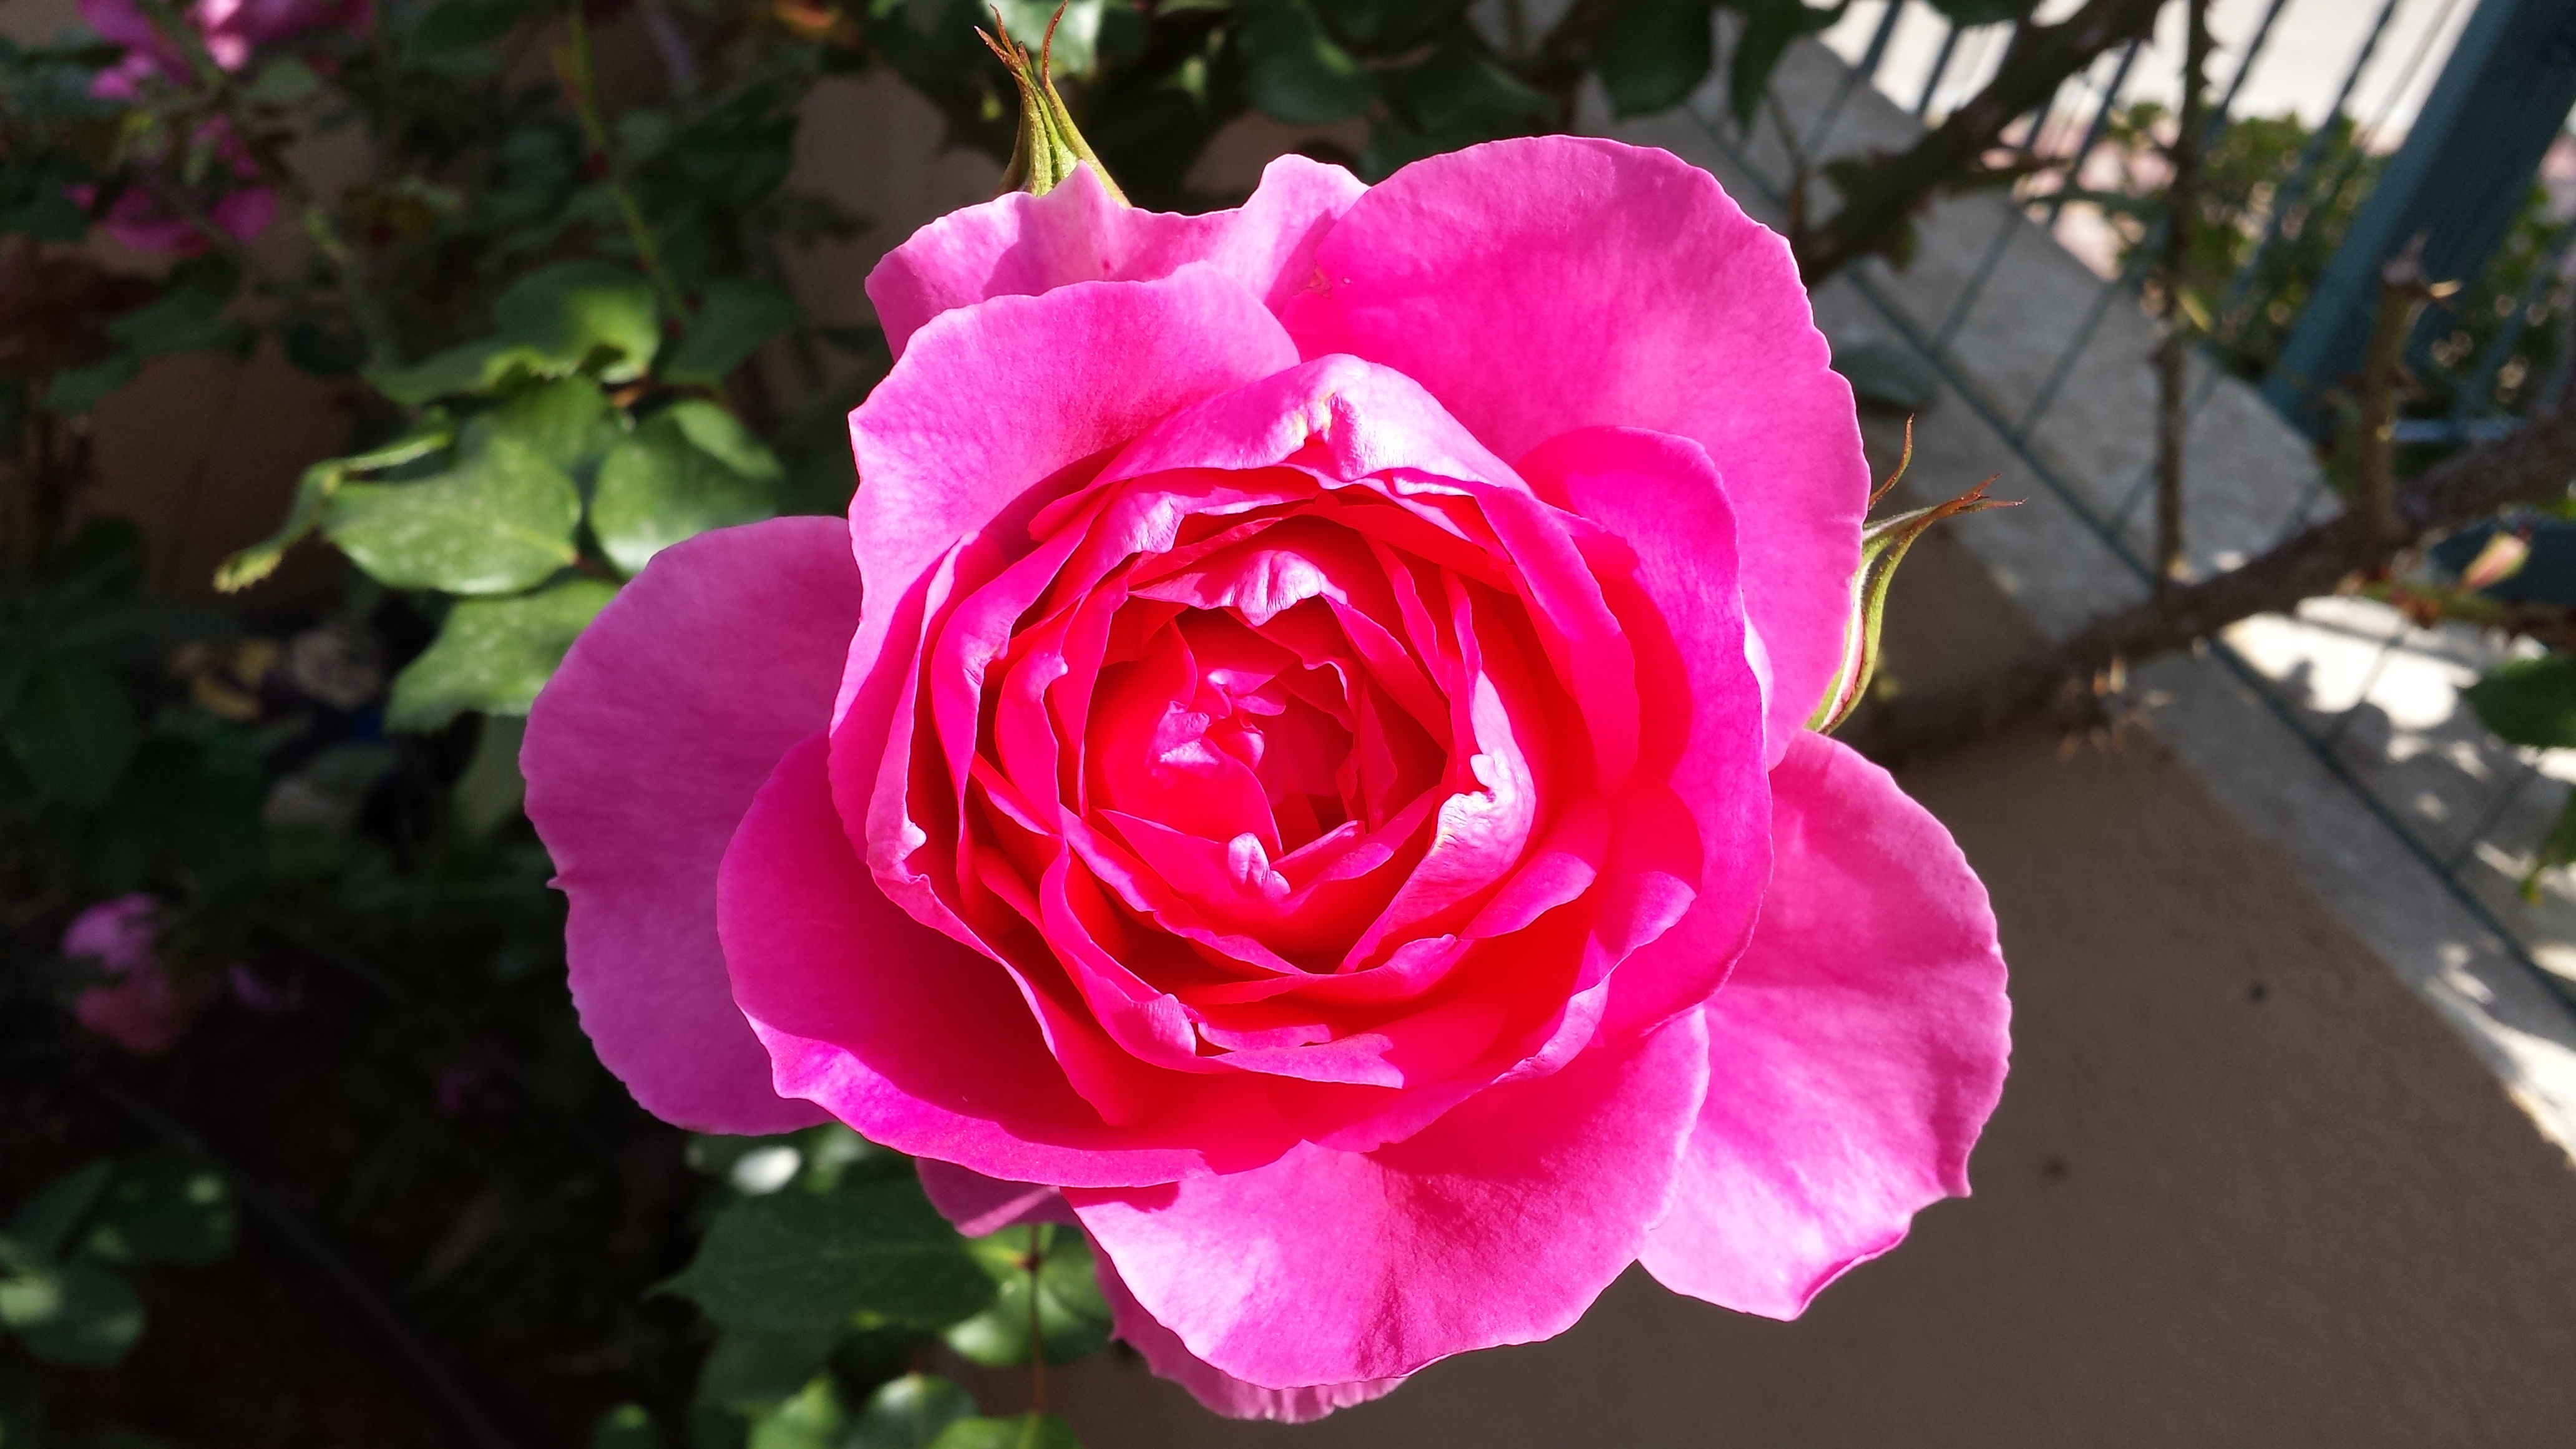
plant, flower, petal, rose, green, natural, garden, pink, flora, floribunda, flowering plant, garden roses, rose family, land plant, rosa centifolia, rose order